Tarnów

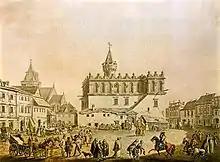
Market Square in Tarnów in 1800, painting by Zygmunt Vogel

After the first partition of Poland (1772), Tarnów was annexed by the Habsburg Empire, and remained in Austrian Galicia until late 1918. Austrian subjugation brought changes, as the town ceased to be private property, became the seat of a county (German: kreis), and of the Roman Catholic Diocese of Tarnów (1783). On 14 March 1794, Józef Bem was born in Tarnów. In the 1830s, under the influence of events in Congress Poland (see November Uprising), Tarnów emerged as a center of Polish conspiratorial organizations. Plans for a national uprising in Galicia failed in early 1846, when local peasants began murdering the nobility in the Galician slaughter. The massacre, led by Jakub Szela (born in Smarżowa), began on 18 February 1846. Szela's peasant units surrounded and attacked manor houses and settlements located in three counties – Sanok, Jasło, and Tarnów. According to Austrians, the revolt got out of hand and the Austrians had to put it down as they were subjugating a previously free people.